Percy Grainger

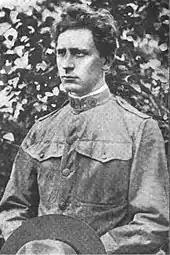
Grainger in the uniform of a US Army bandsman, 1917

In April 1914 Grainger gave his first performance of Delius's piano concerto, at a music festival in Torquay. Thomas Beecham, who was one of the festival's guest conductors, reported to Delius that "Percy was good in the "forte" passages, but made far too much noise in the quieter bits". Grainger was receiving increasing recognition as a composer; leading musicians and orchestras were adding his works to their repertoires. His decision to leave England for America in early September 1914, after the outbreak of the First World War, damaged his reputation among his patriotically minded British friends. Grainger wrote that the reason for this abrupt departure was "to give mother a change" – she had been unwell for years. However, according to Bird, Grainger often explained that his reason for leaving London was that "he wanted to emerge as Australia's first composer of worth, and to have laid himself open to the possibility of being killed would have rendered his goal unattainable". "The Daily Telegraph" music critic Robin Legge accused him of cowardice, and told him not to expect a welcome in England after the war, words that hurt Grainger deeply.